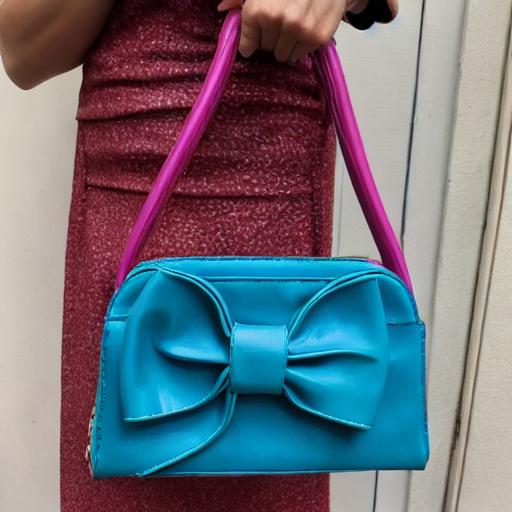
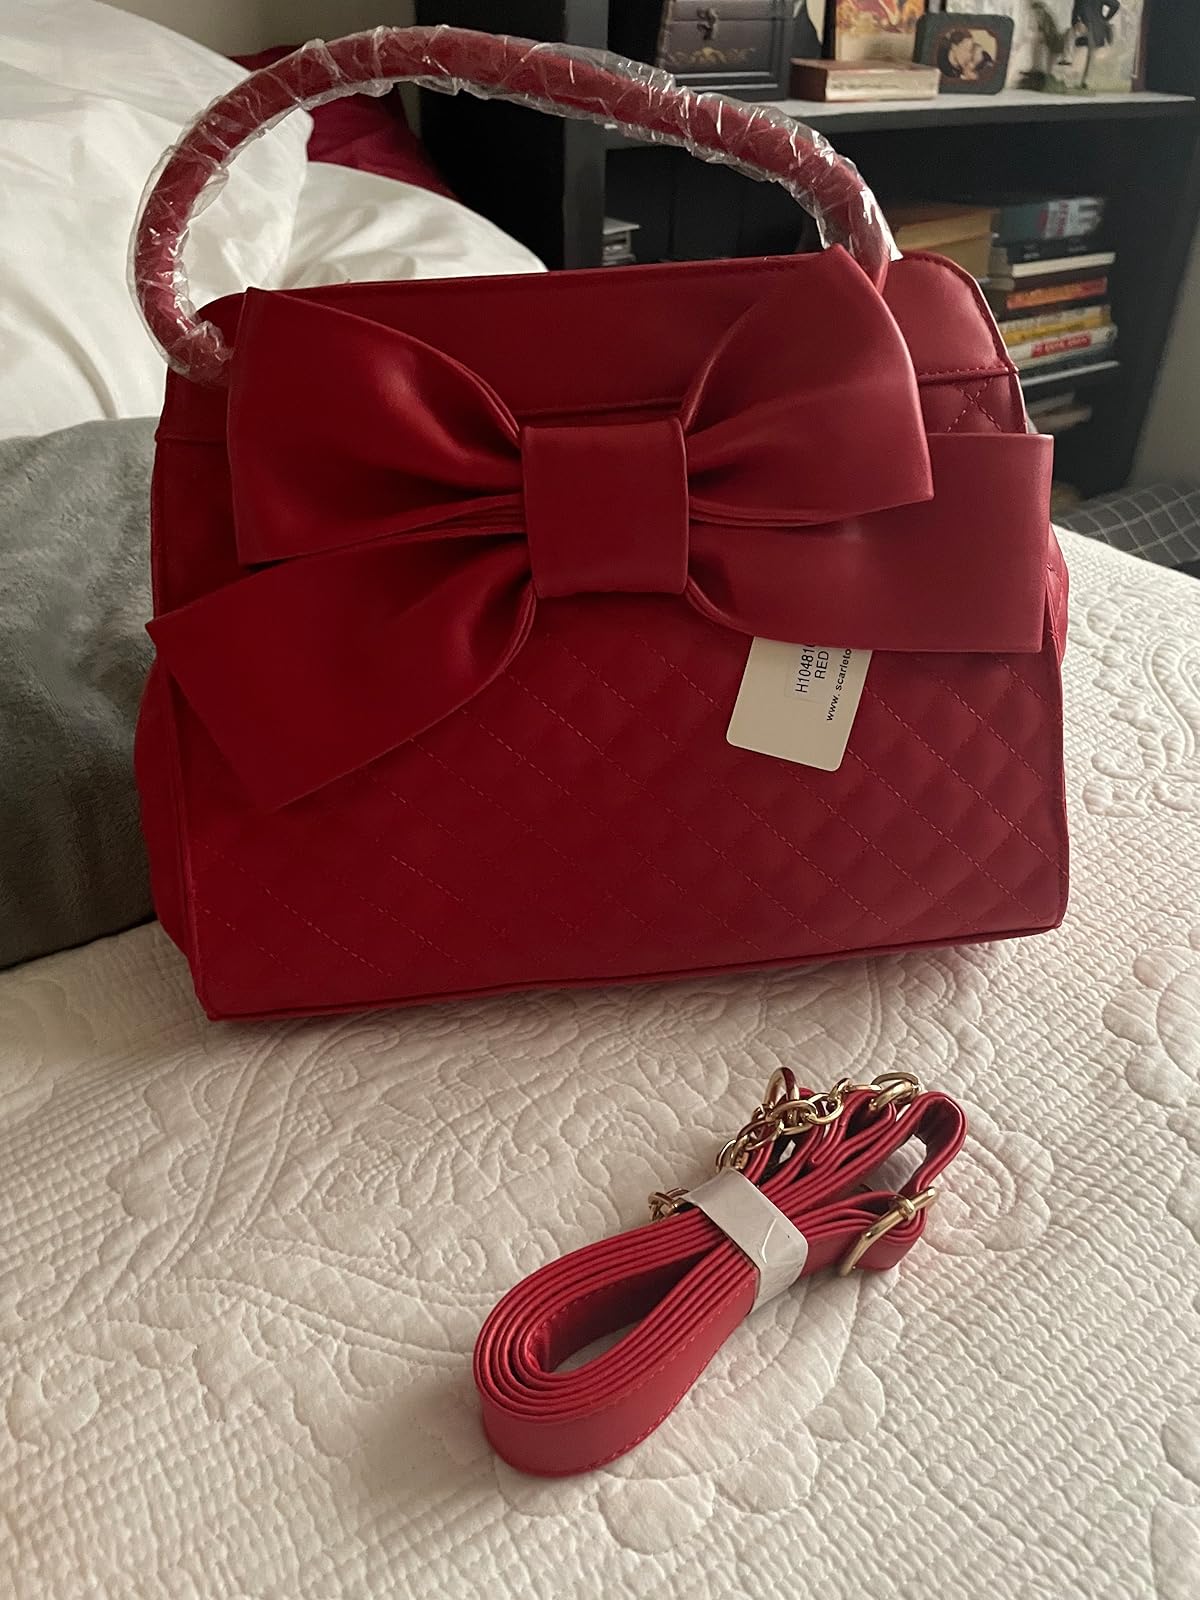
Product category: accessories_handbag
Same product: no